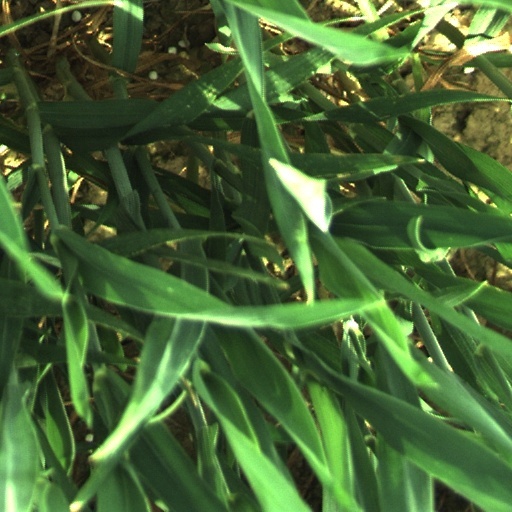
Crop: wheat